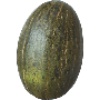
Label: Melon Piel de Sapo 1